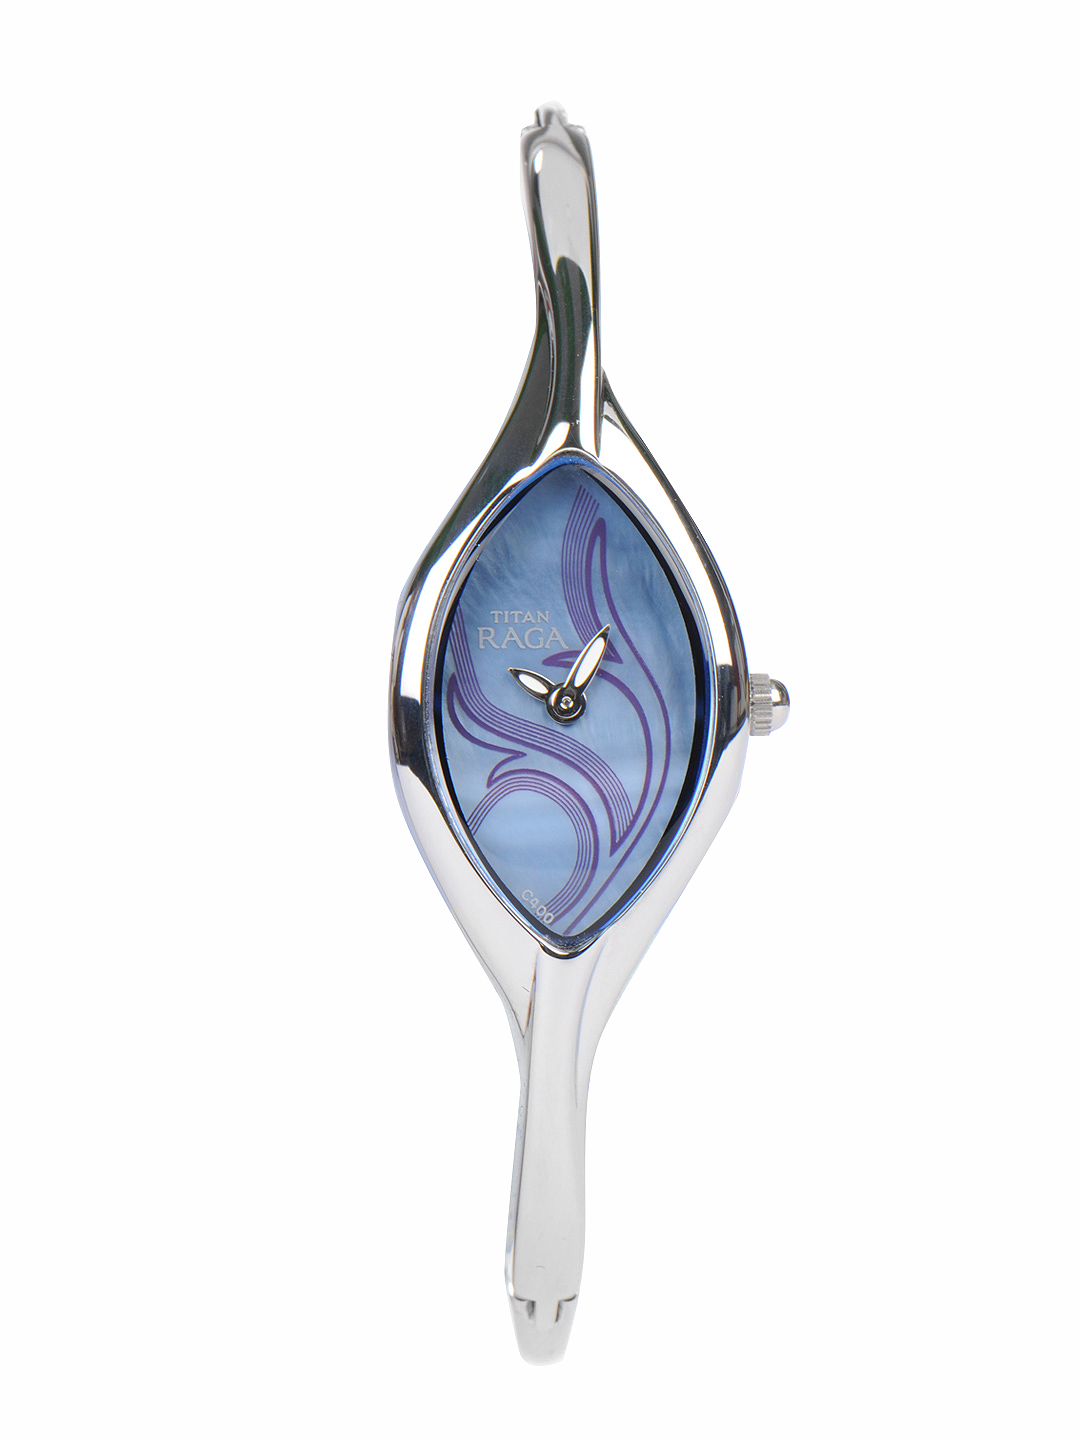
Titan Women Mother Of Pearl Dial Watch
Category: Accessories / Watches / Watches
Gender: Women
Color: Blue
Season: Winter 2016
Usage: Casual